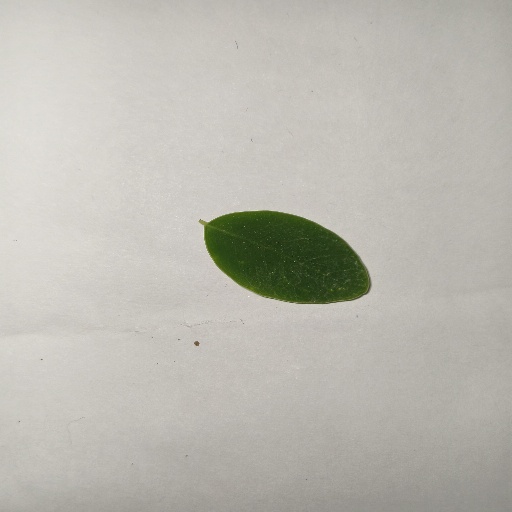
Species: Sojina
Leaf condition: Healthy Leaf